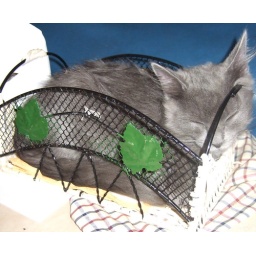
Cat sleeping in a napking box